List of Indian Super League hat-tricks

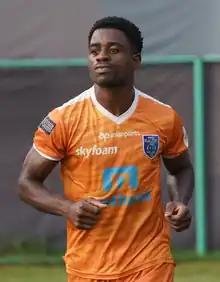
Bartholomew Ogbeche has scored the most hat-tricks (4) in the Indian Super League.

Since the inception of the Indian football league competition, the Indian Super League, in 2014, 28 players have scored three goals (a hat-trick) or more in a single match. The first player to achieve the feat was Brazilian André Moritz, who scored three times for Mumbai City in a 5–0 victory over Pune City.